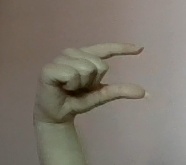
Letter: dal